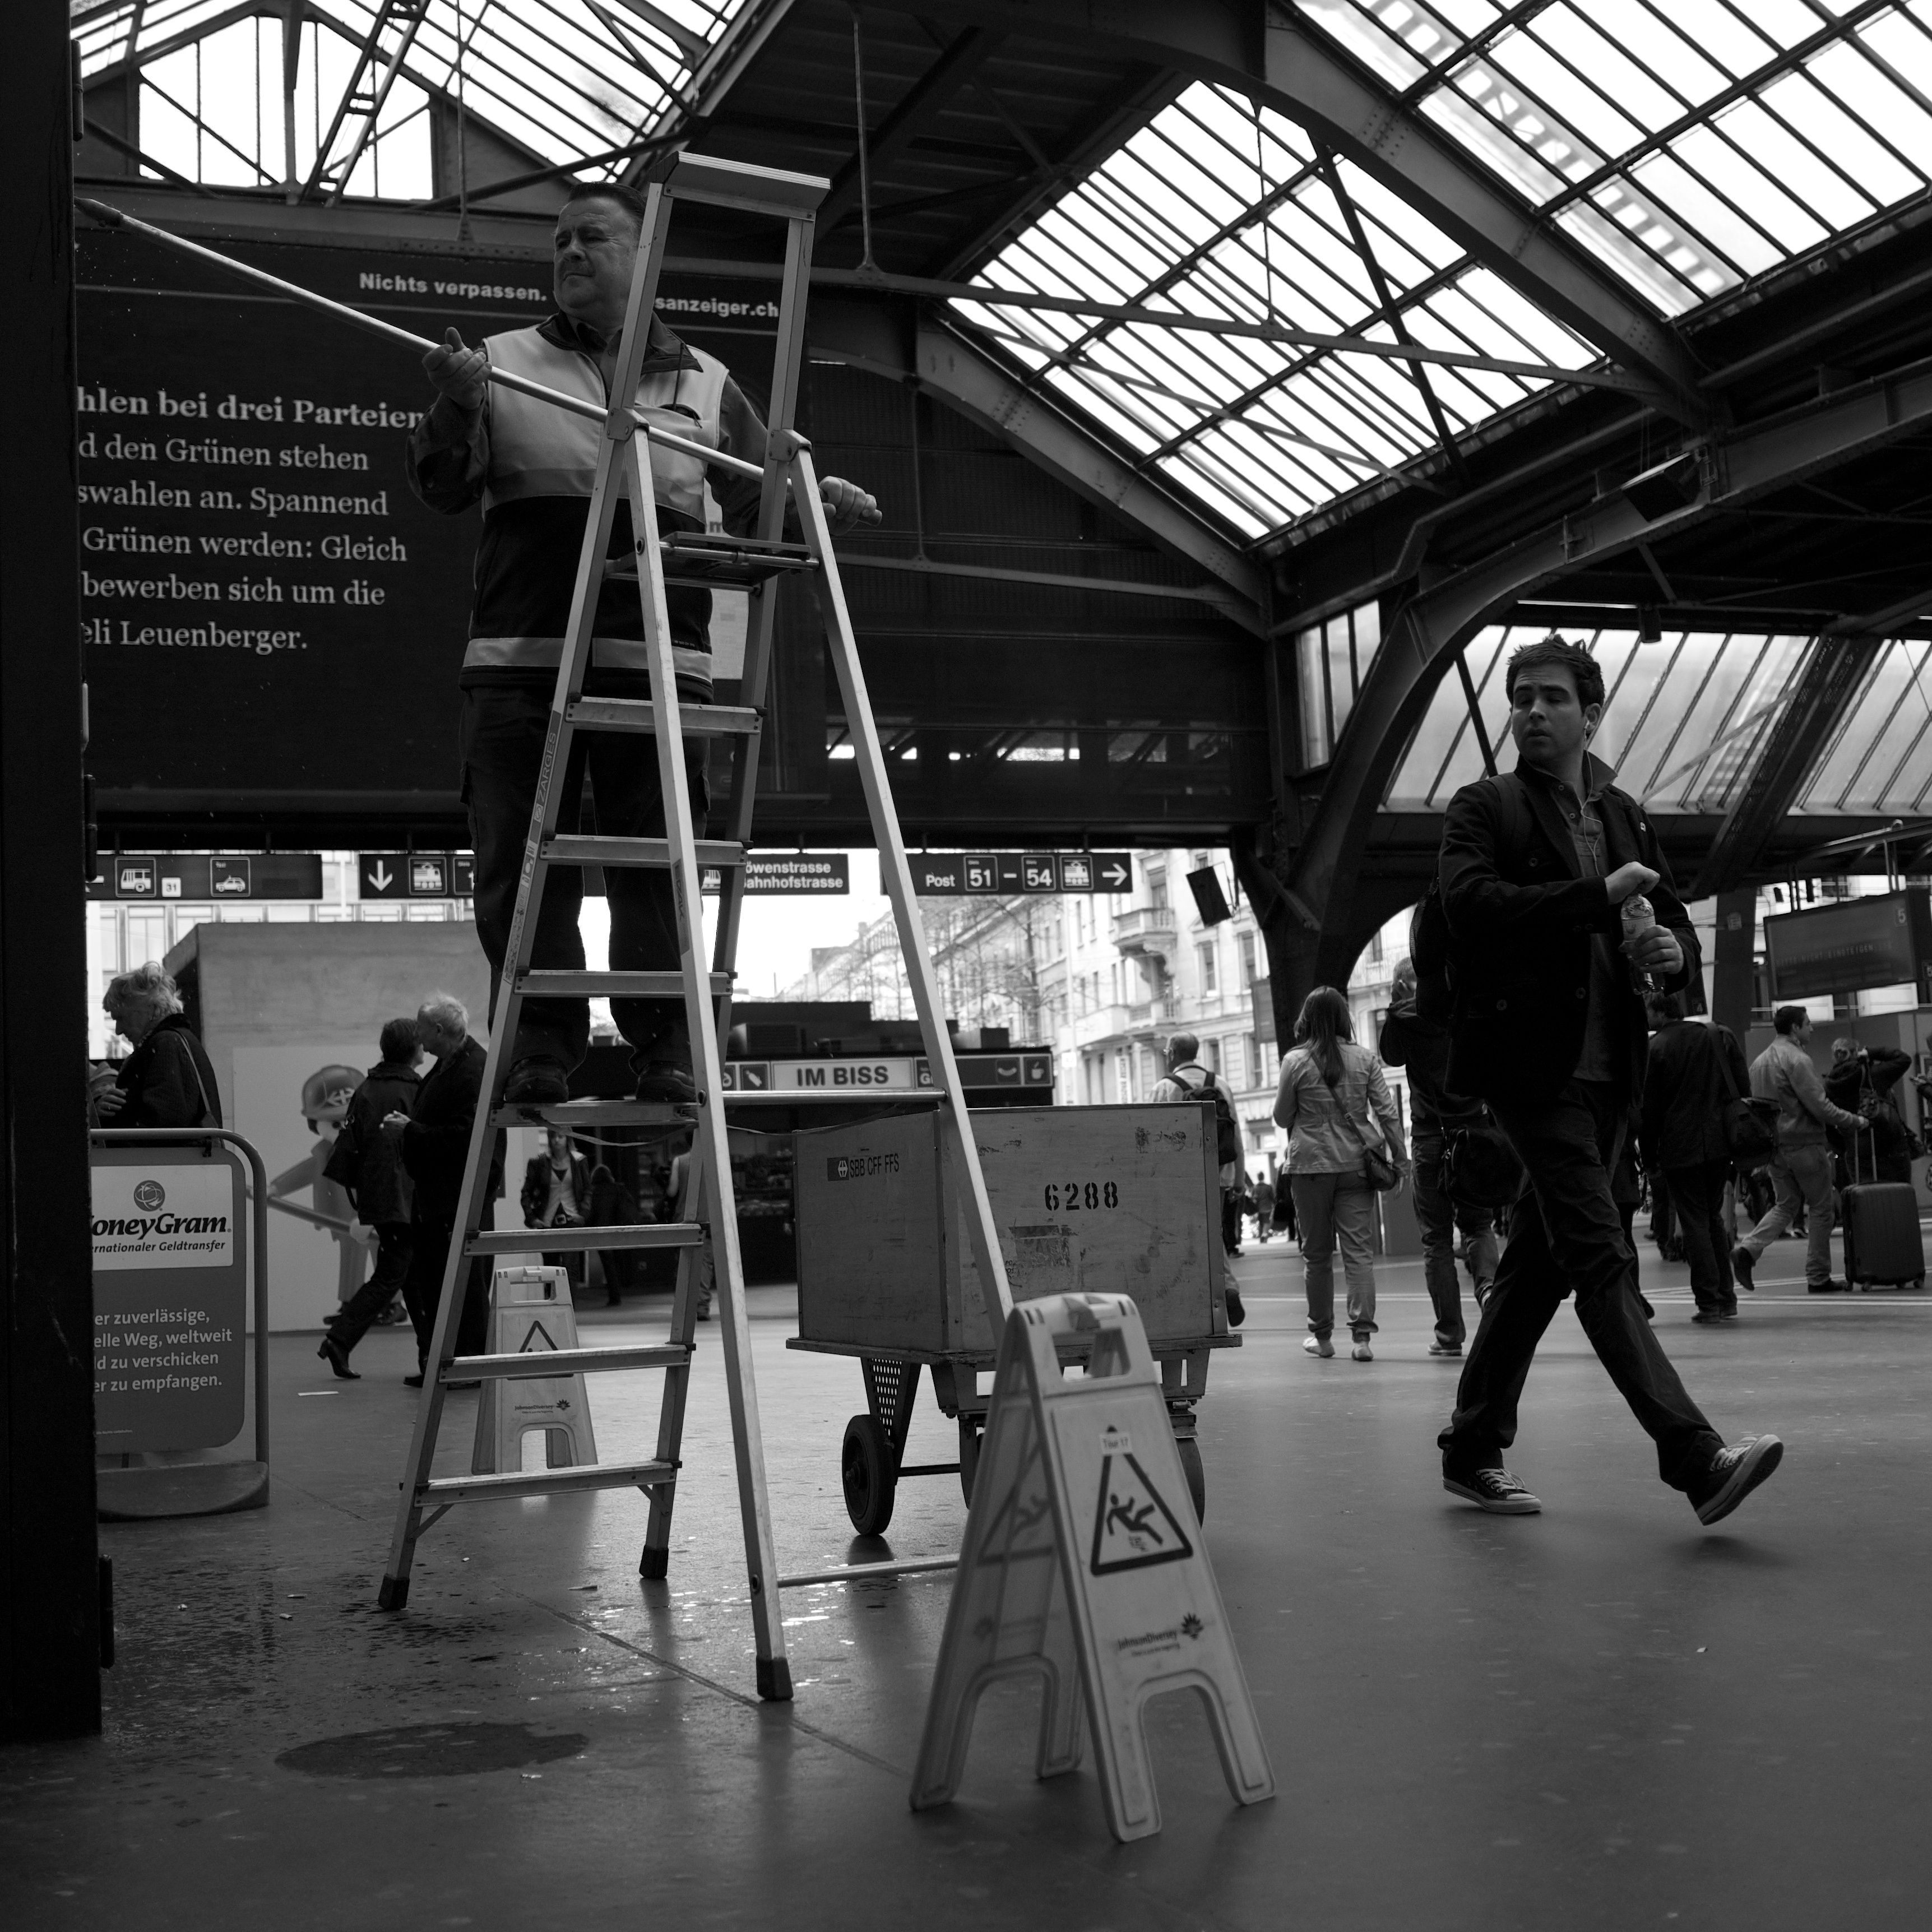
black and white, white, street, photography, ebook, training, black, monochrome, streetphotography, flickr, thomas, video, infrastructure, olympus, photograph, snapshot, omd, image, fuji, leica, monochrom, leuthard, hcb, thomasleuthard, monochrome photography